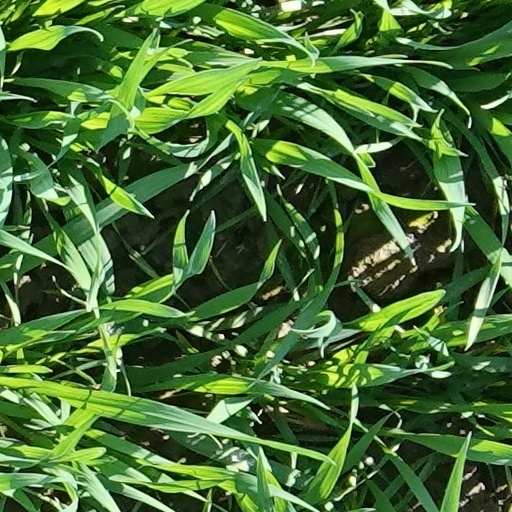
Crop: wheat